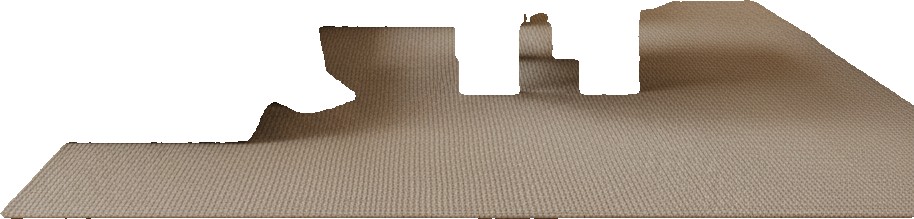
Surface category: rug